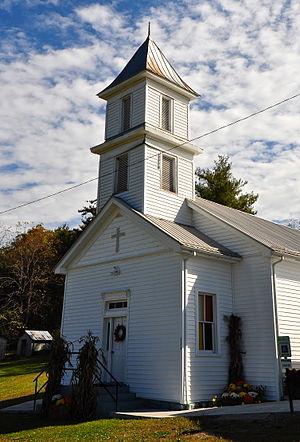
Le comté de Montgomery est un comté de Virginie, aux États-Unis, dont le chef-lieu est la ville de Christiansburg.
L'église méthodiste de Graysontown se trouve dans la communauté de Graysontown, dans le comté de Montgomery et l'État de Virginie, aux États-Unis.